The Belnord

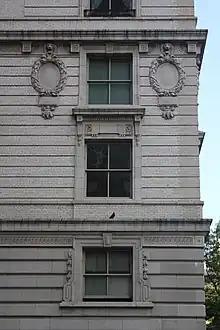
Third- through fifth-story windows at the corner of the facade

The Hoyt family had acquired the site of the Belnord in the late 19th century, but the site remained vacant for 20 years. The Belnord Realty Company syndicate bought the block bounded by Broadway, Amsterdam Avenue, and 86th and 87th Streets from the Broadway and Eighty-sixth Street Company, a holding company for the Hoyt family, in July 1908. The syndicate was composed of numerous businessmen, including Henry Reese Hoyt and Sherman Hoyt, whose family had owned the site previously. The purchasers immediately announced plans to construct a 12-story apartment building on the site, to be designed by Hiss and Weekes. The building was to measure long, wide, and tall; media sources described the Belnord as the world's largest apartment building at the time. The George A. Fuller Company received the general contract for the project, and William Bradley & Son was hired to manufacture the building's limestone. In addition, John P. Kane Co. was hired to supply brick for the building. That September, the Belnord gave a $3 million mortgage loan for the building to the Metropolitan Life Insurance Company. Excavation of the site began on September 18, 1908.